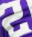
Number: 2